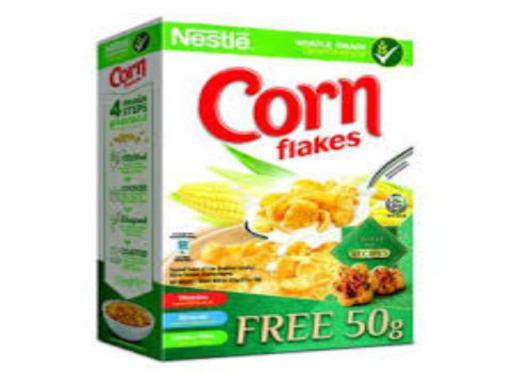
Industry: Food